Cassino

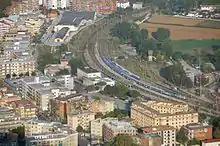
View of Cassino station.

The town of Cassino is along the Rome–Cassino–Naples railway line. It is also linked with Abruzzo and Apulia. Cassino is served by two stations: